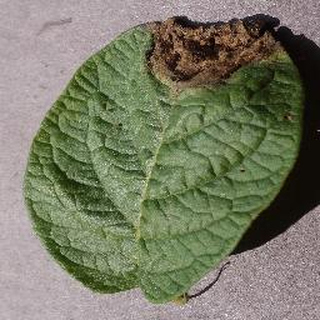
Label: potato_late_blight